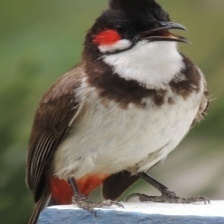
Species: RED WISKERED BULBUL
Scientific name: PYCNONOTUS JOCOSUS